History of Liverpool F.C. (1985–present)

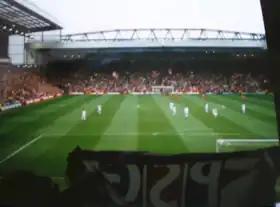
Paris Saint-Germain halted Liverpool's progress in the semi-final of the 1996–97 UEFA Cup Winners' Cup.

Liverpool started the 1990–91 season by winning their first eight league games. They remained unbeaten until a 3–0 loss to Arsenal in December, followed by another to Crystal Palace at the end of the month. The club's form began to tail off and Arsenal moved above them in January. After a 4–4 draw against Everton in an FA Cup replay in February, Dalglish announced his resignation as manager, citing stress as the reason. Coach Ronnie Moran became caretaker manager; he won three of the ten matches he was in charge of, as they fell further behind Arsenal. Former player Graeme Souness was announced as manager in April, but the club were unable to catch Arsenal, who won the league by seven points. Souness reshaped the team during the 1991–92 season. Beardsley, Gary Gillespie and Steve McMahon were sold. Souness bought Dean Saunders for £2.9 million, but Liverpool finished in sixth position, the first time they had finished outside the top two since 1981. The club did reach the final of the FA Cup against Sunderland, which they won 2–0. The season saw Liverpool compete in Europe for the first time since the Heysel stadium disaster in 1985; they were readmitted a year after other English clubs. Liverpool reached the quarter-finals of the UEFA Cup, where they lost to Italian team Genoa 4–1 over two legs. The Boot Room, which had been a meeting place for Liverpool's coaches since Bill Shankly was manager was demolished during Souness' time at the club. A new press room was built in its place.